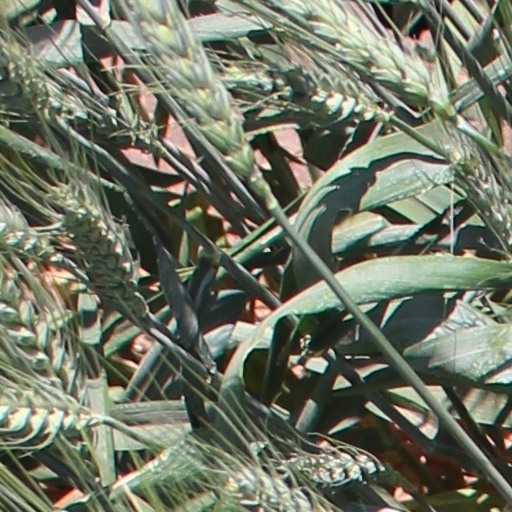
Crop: wheat